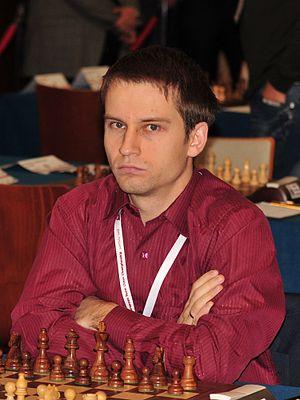
Andriï Volokitine né le 18 juin 1986 à Lviv, est un grand maître ukrainien du jeu d'échecs.